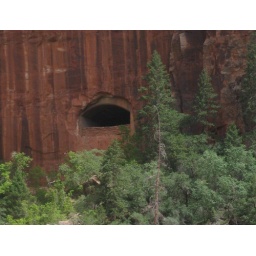
One of several portals cut in the rock as a viewing window in the tunnels that snake through Zion National Park